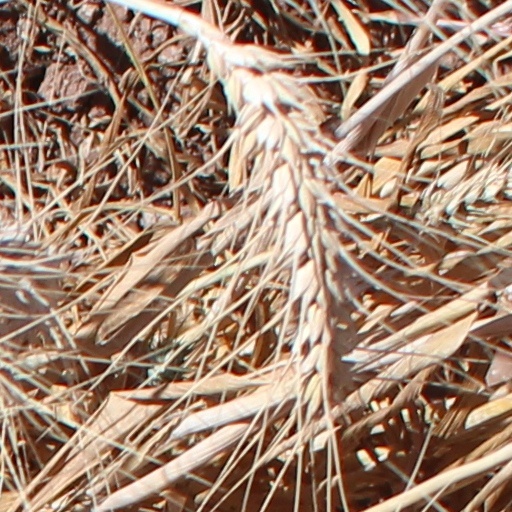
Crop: wheat